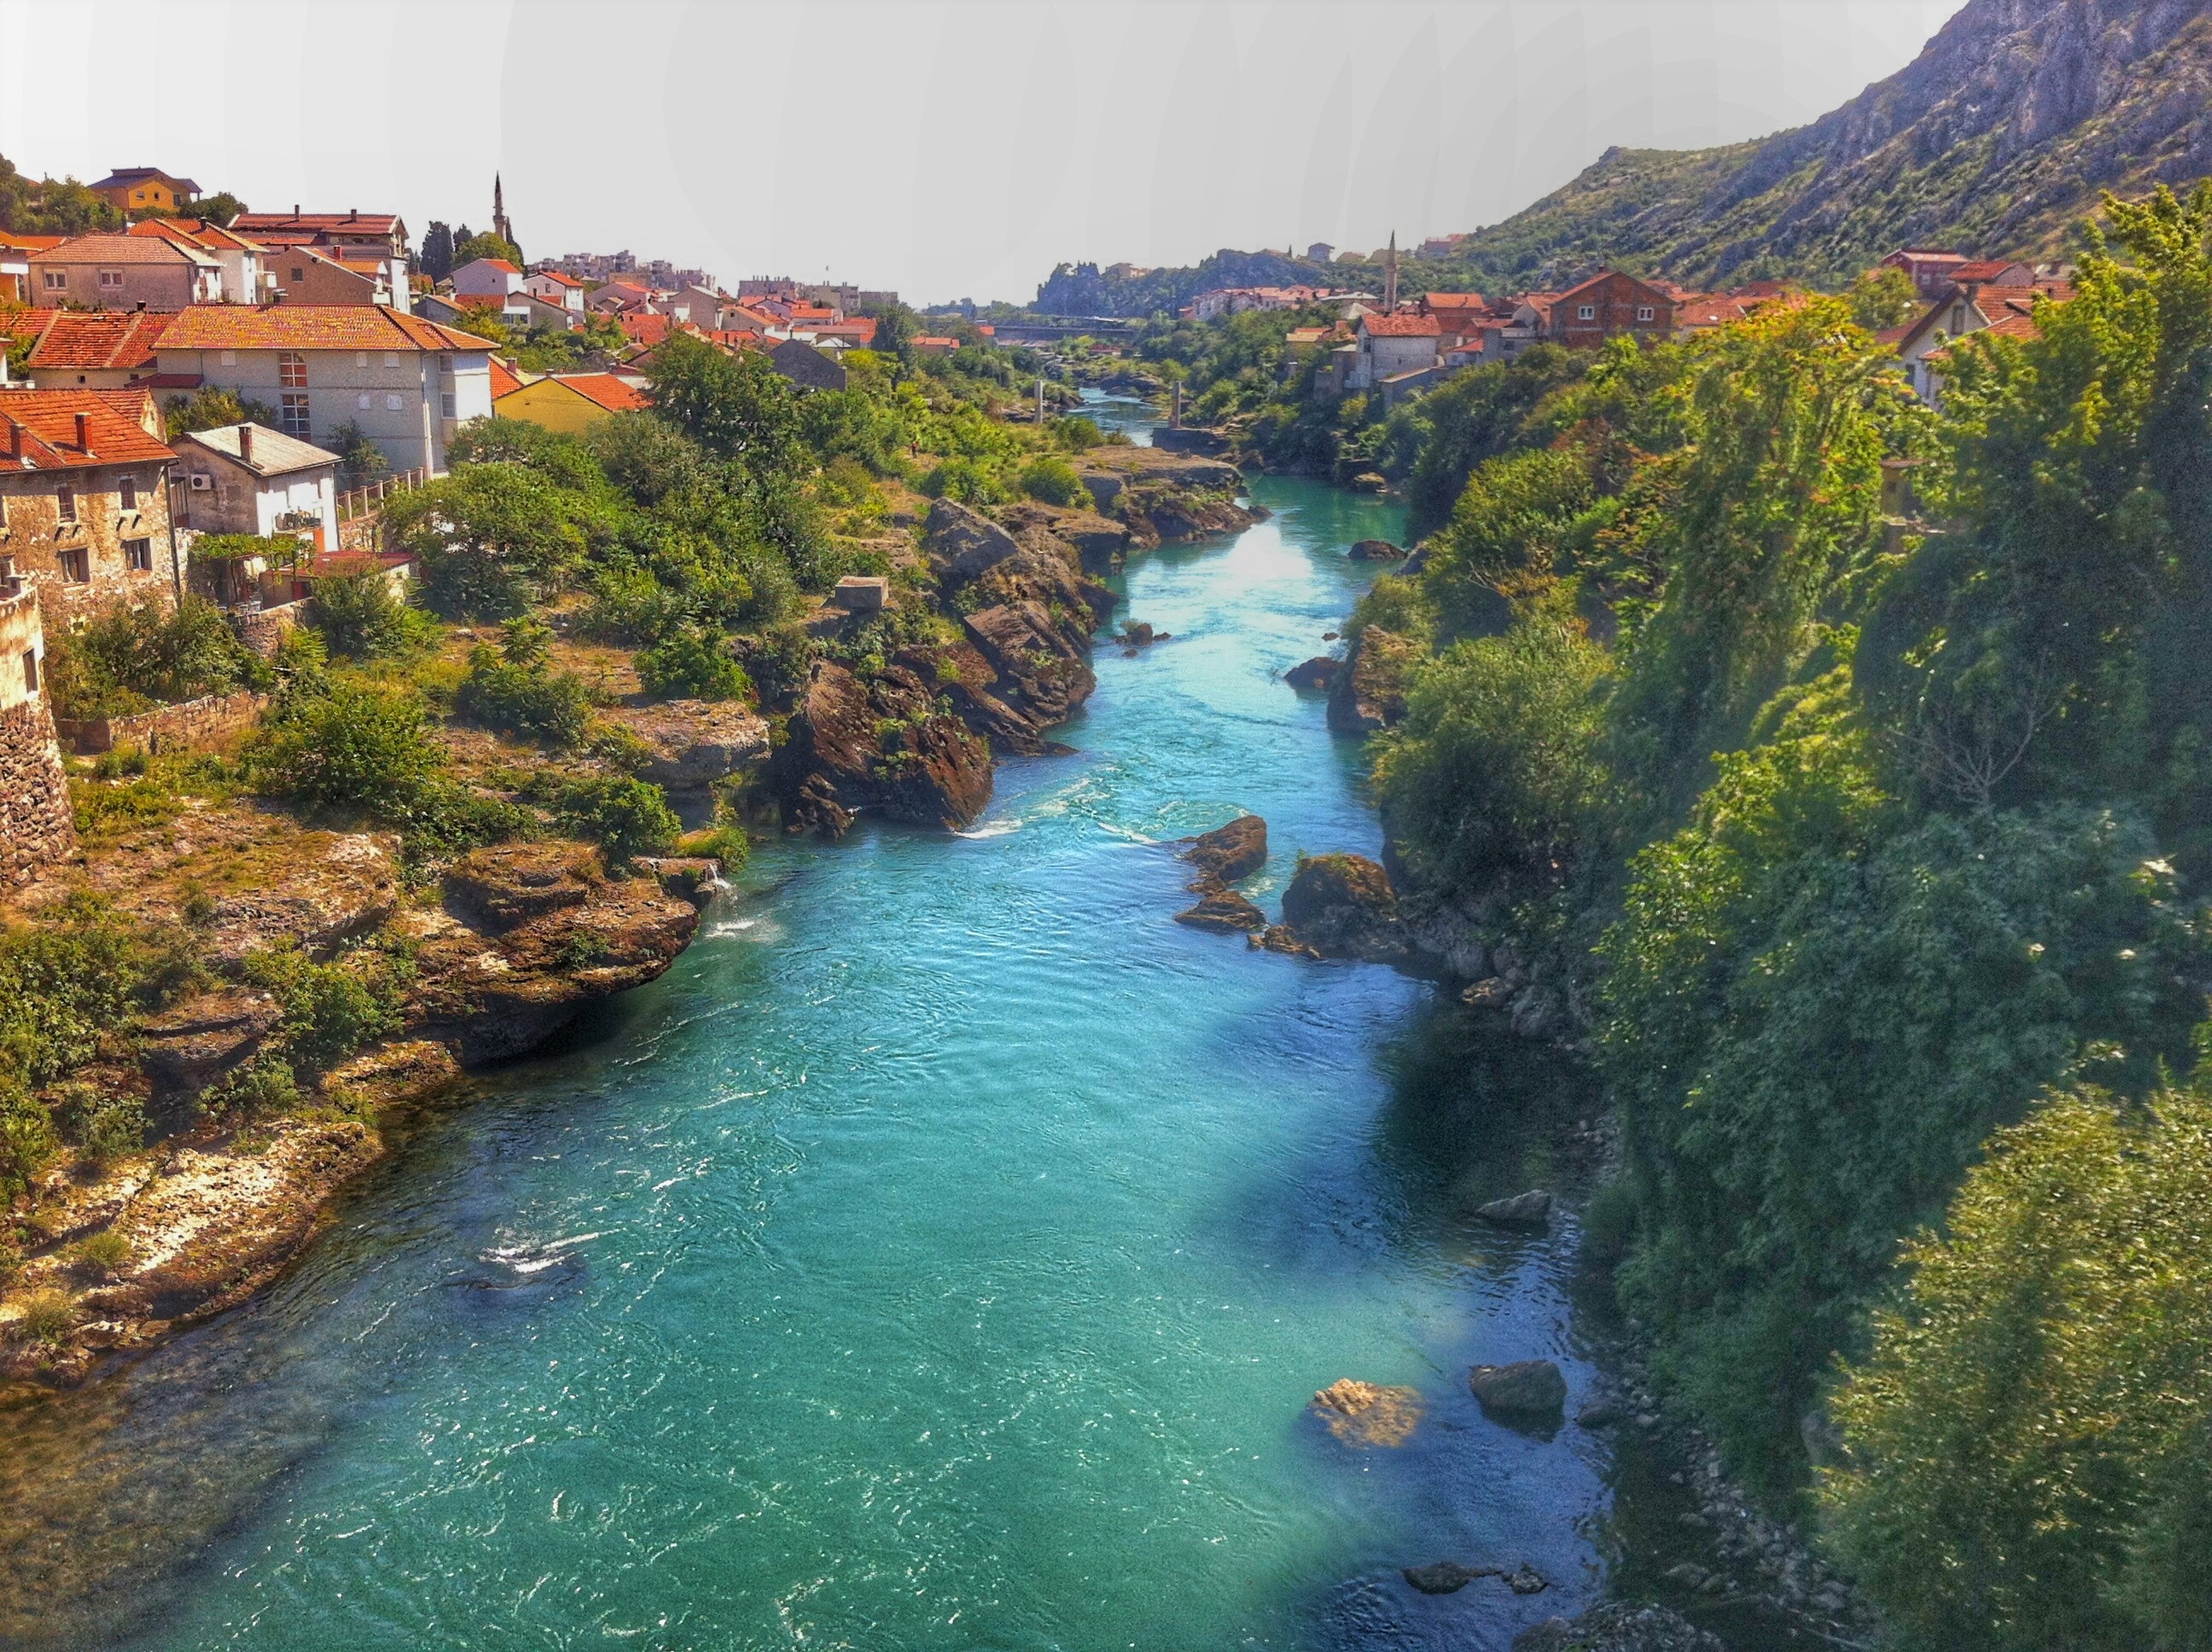
landscape, sea, coast, water, building, city, river, cliff, autumn, body of water, homes, herzegovina, mostar, landform, bosnia and herzegovina, geographical feature